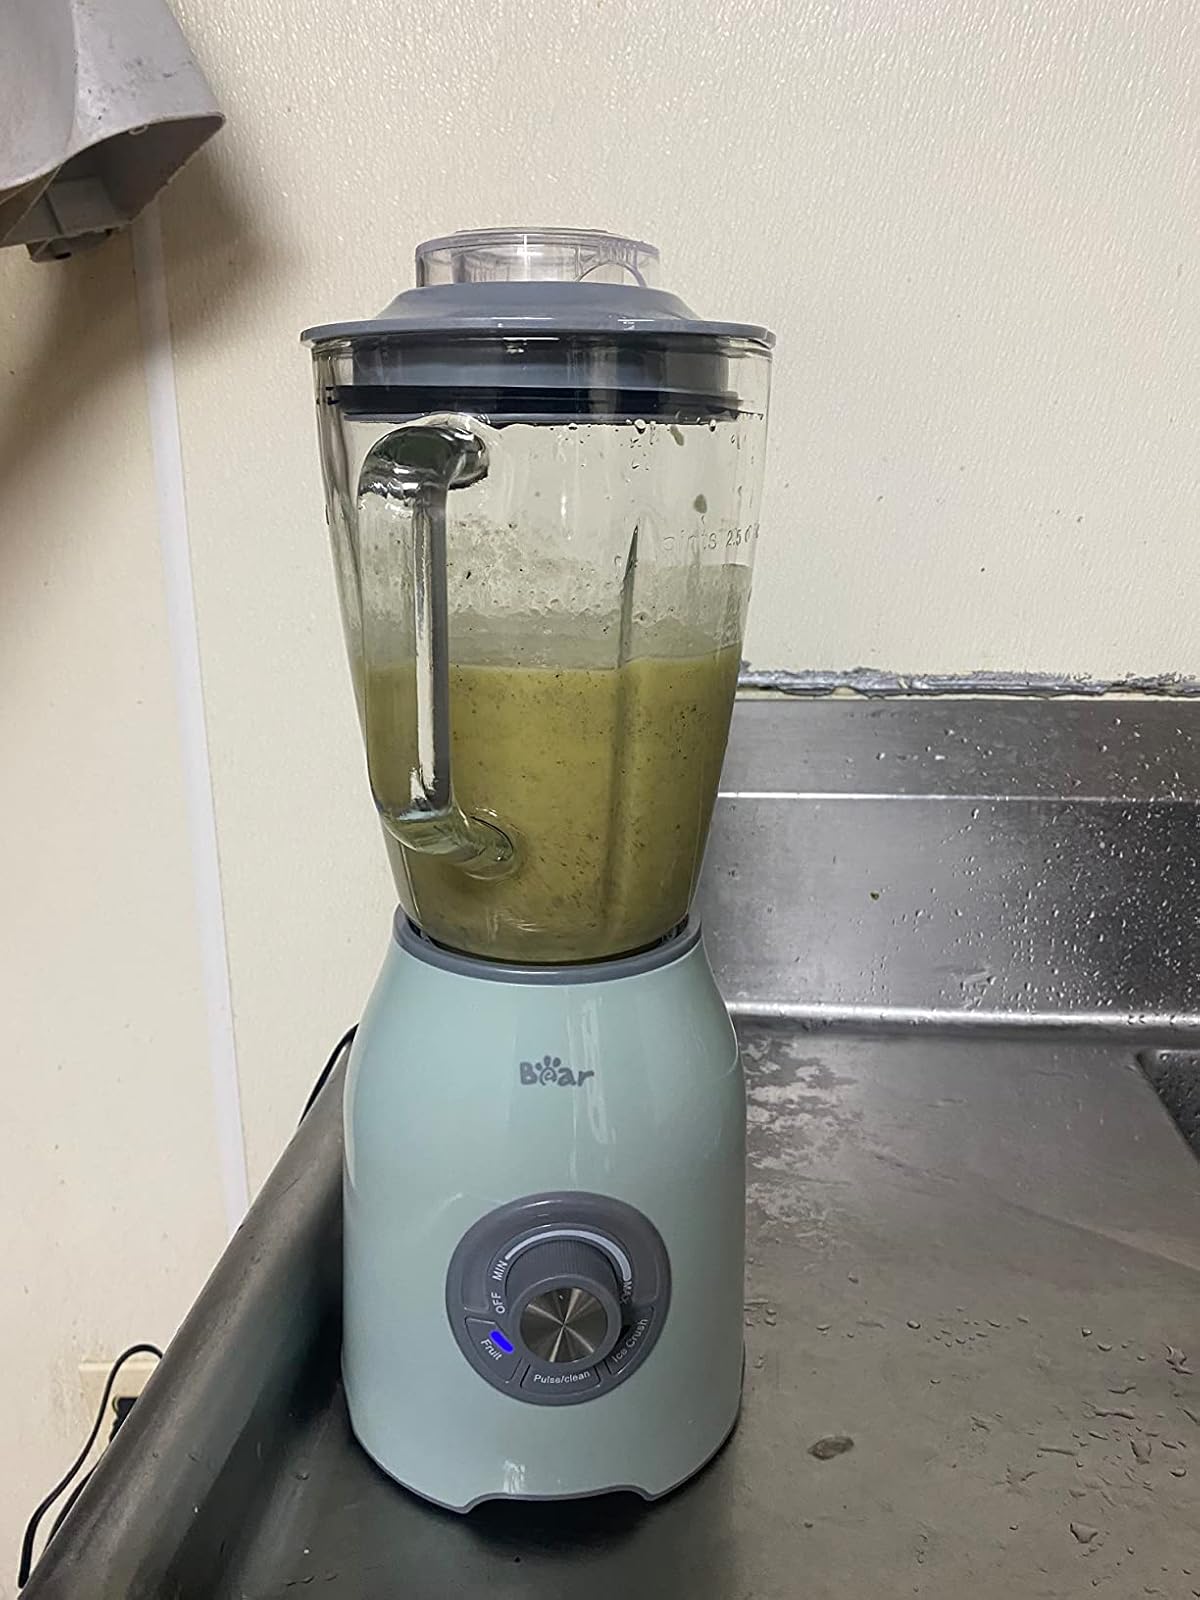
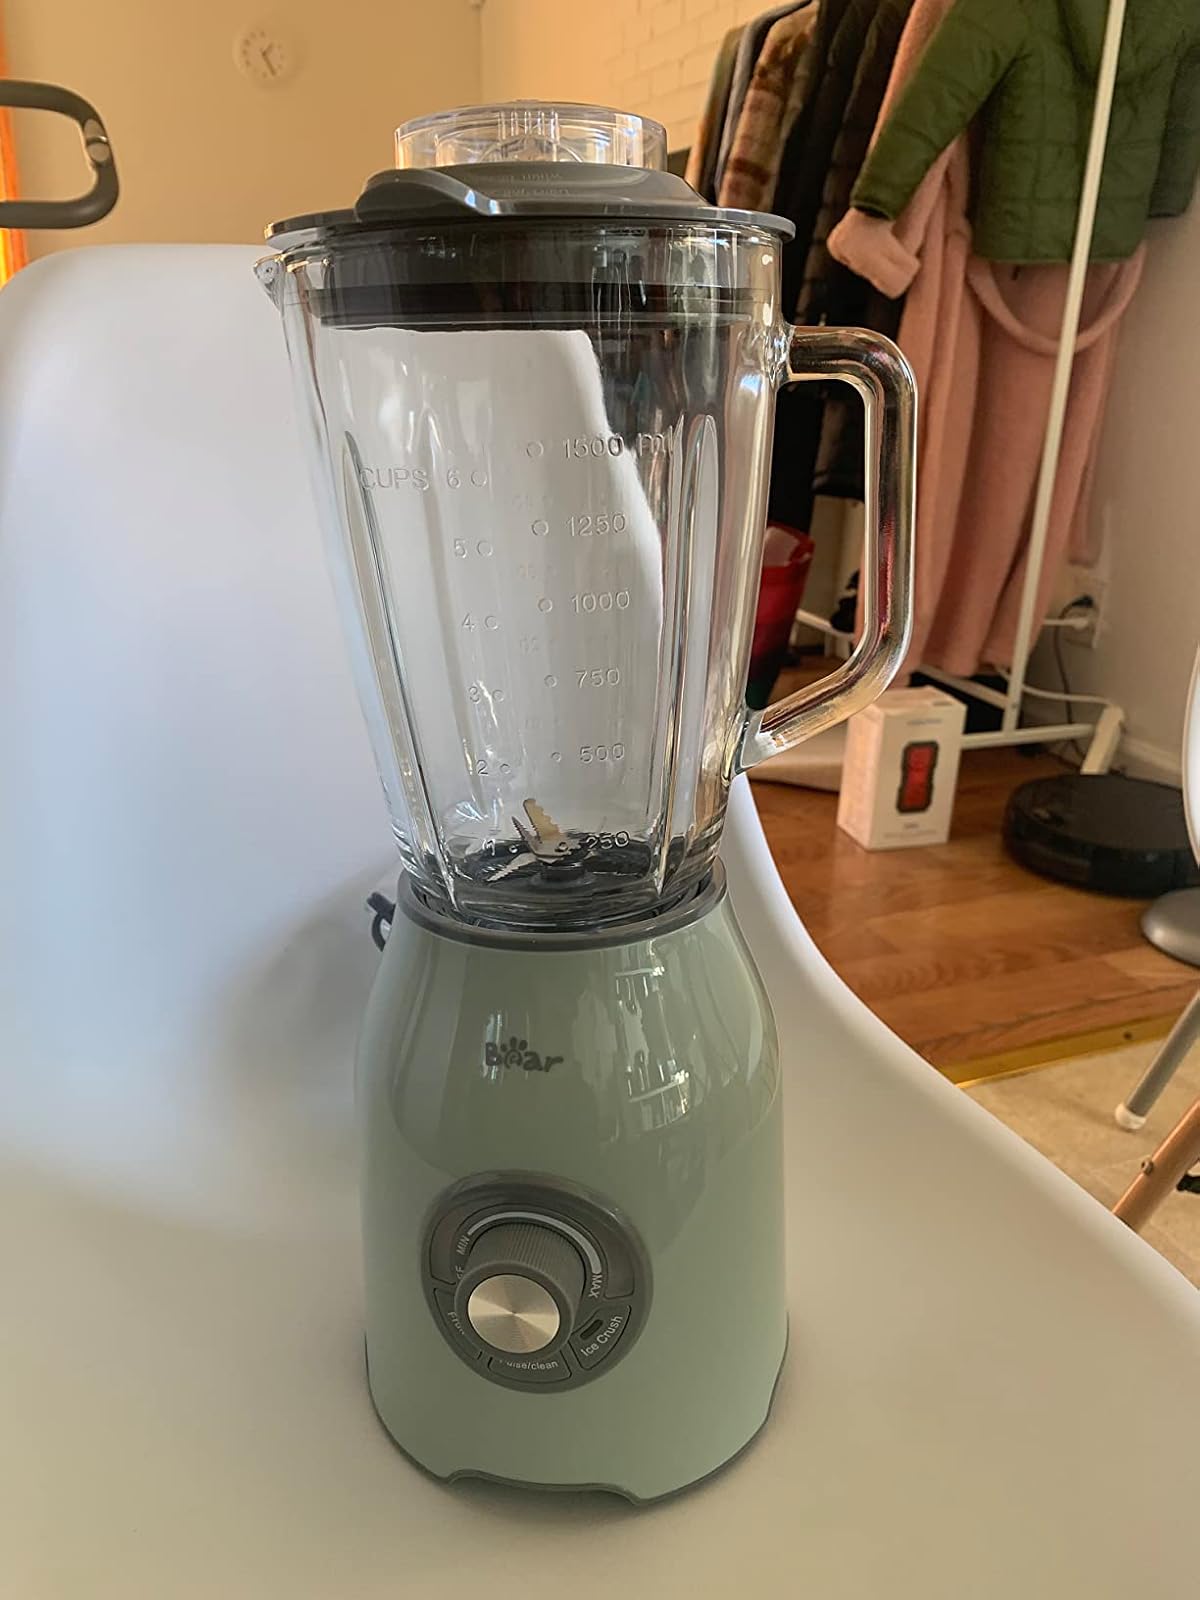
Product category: items_blender
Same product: yes